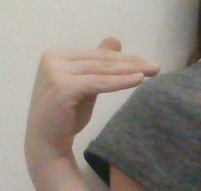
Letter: khaa